Valerie Collison

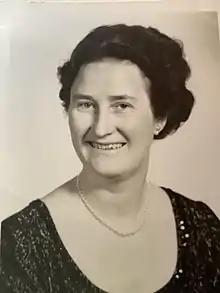
Valerie Collison in 1972

Valerie Collison (born 23 March 1933) is an English organist and composer of hymns and carols. Her best-known work is "Come and Join the Celebration" for which she composed both the lyrics and tune. This was first published in "Carols for Children" in 1972 and is now performed in services throughout the UK. She also wrote "The Journey of Life", popular in English primary schools as part of the Come and Praise hymnal. She was born in Bromley and worked as a medical secretary.